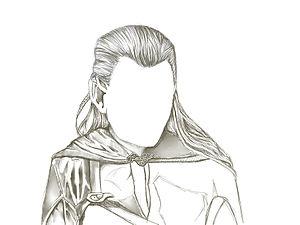
Dessin inachevé de Legolas